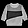
Label: Pullover